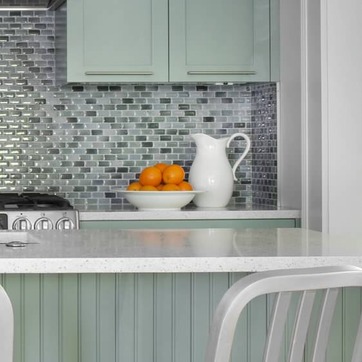
Material: food